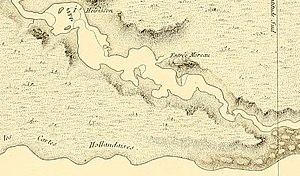
Carte de Freycinet de l'entrée Moreau sur la rivière des Cygnes
Charles Moreau, né au Cap-Français dans l’île de Saint-Domingue en 1780 et mort au combat le 8 mars 1808 dans le golfe de Mannar, est un officier de marine, l'un des sinon le premier polytechnicien à servir dans cette arme, qui participa notamment à l'expédition vers les Terres australes conduite par Nicolas Baudin au départ du Havre à compter du 19 octobre 1800.